Question: Please indicate a possible affordance area of the hold_bottle that can be used for holding
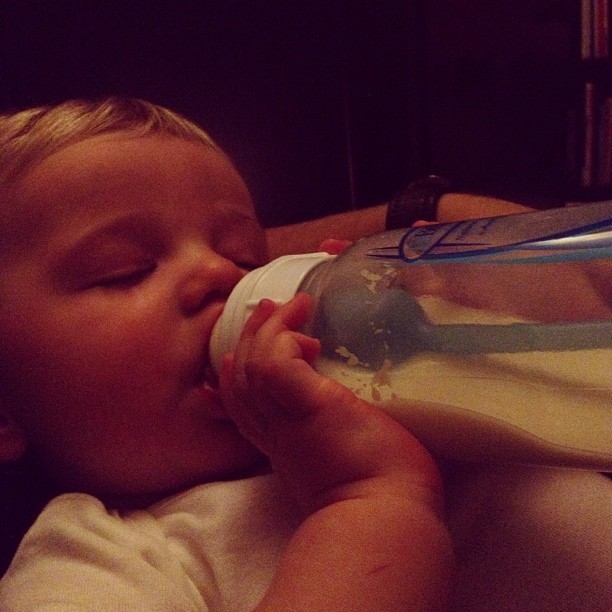
Answer: [195.664, 198.459, 610.132, 477.608]